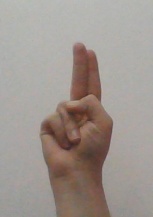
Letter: taa